Soldiers in Revolt: GI Resistance During the Vietnam War

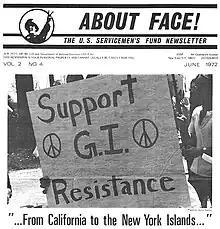
June 1972 cover of the newsletter of the United States Servicemen's Fund

Cortright documents in detail the many ways GIs found to resist the military and the war at bases all around the world. We learn about the evening of August 23, 1968 when over 100 Black soldiers gathered on Fort Hood to discuss the prevalent racism they experienced in the Army and their opposition to ongoing preparations for their use against civilians at the coming Democratic National Convention in Chicago. Forty-three of them were arrested for sitting down and refusing to follow orders. They became known as the "Fort Hood 43" and their refusal to deploy was one of the largest acts of dissent in U.S. military history. We hear about what Cortright calls "the first effective national GI-movement action" on Armed Forces Day in May 1970. The U.S. had just launched a ground invasion of Cambodia, followed by massive student protests and the killing of four and wounding of nine Kent State students by the National Guard. The result was "an overwhelming GI response." On May 16, demonstrations and protests took place at 17 different bases with hundreds of soldiers joining with thousands of civilians at several of them. At Fort Bragg, several antiwar leaders, including Jane Fonda, spoke to a crowd of 750 soldiers and 3,000 civilians; at Fort Hood, between 700 and 1,000 soldiers marched through the streets; and at Camp Pendleton, Tom Hayden addressed about 200 marines and several thousand civilians. These were unprecedented numbers given the history of punishment for military dissent, and soldiers publicly protesting gave a huge boost to the broader antiwar movement.